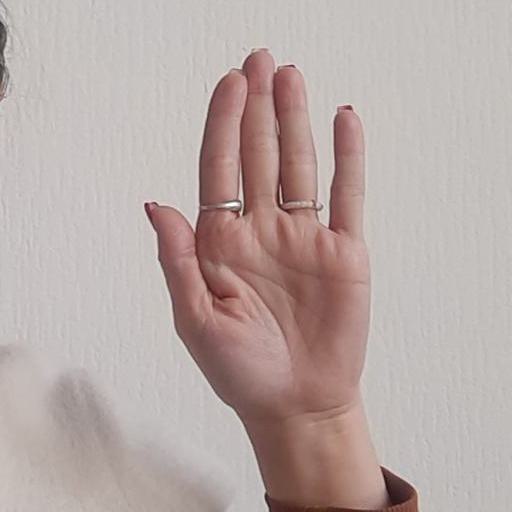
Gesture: stop